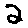
Label: 2